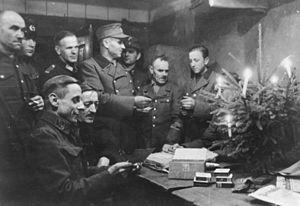
La célébration de Noël dans l'Allemagne nazie était autorisée, et le régime nazi essayait d'aligner la fête religieuse chrétienne sur l'idéologie nazie. Les origines juives de Jésus et la commémoration de sa naissance en tant que Messie juif préoccupaient un certain nombre de nazis. Entre 1933 et 1945, les représentants du gouvernement nazi ont tenté de retirer ces aspects juifs de Noël des célébrations civiles et ont voulu les remplacer par les aspects culturels préchrétiens du Noël.
Le Volkssturm est le nom donné à la milice populaire allemande levée en 1944 et qui devait épauler la Wehrmacht dans la défense du territoire du Reich à la fin de la Seconde Guerre mondiale, à la manière de la Home Guard britannique de 1940 et des corps combattants des citoyens patriotiques du Japon en 1945.